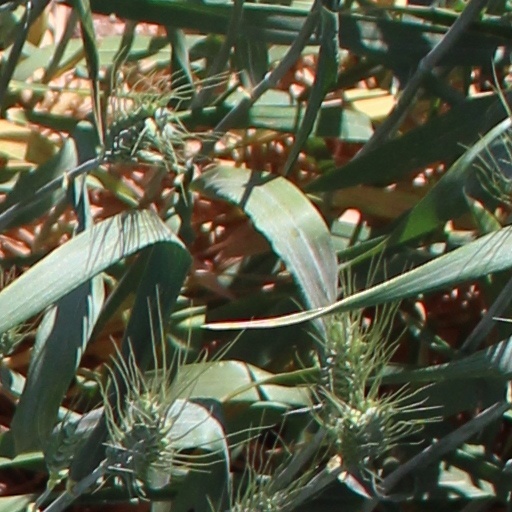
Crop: wheat